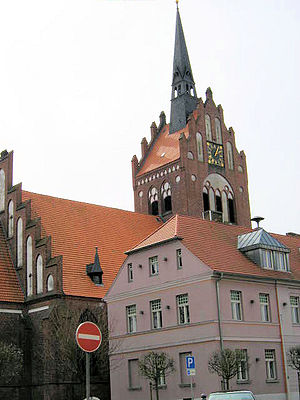
Usedom (by)
Kirke og rådhus i byen Usedom
Usedom er en by og kommune i det nordøstlige Tyskland, beliggende som administrationsby i Amt Usedom-Süd i den nordøstlige del af Landkreis Vorpommern-Greifswald. Landkreis Vorpommern-Greifswald ligger i delstaten Mecklenburg-Vorpommern. Usedom by er beliggende på øen af samme navn.